Joseph Friedrich Freiherr von Racknitz

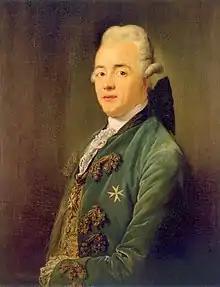
Swiss-German painter and university teacher

Joseph Friedrich Freiherr von Racknitz (1744–1818) Residing in Dresden, Holy Roman Empire, he worked as the equivalent of a court marshal, and published an often-cited pamphlet about the chess-playing machine The Turk, "Ueber den Schachspieler des Herrn von Kempelen, nebst einer Abbildung und Beschreibung seiner Sprachmachine", which attempted to reveal the secret behind the purported automaton using new illustrations as well as personal observations.